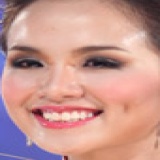
hoa hậu Lưu Thị Diễm Hương